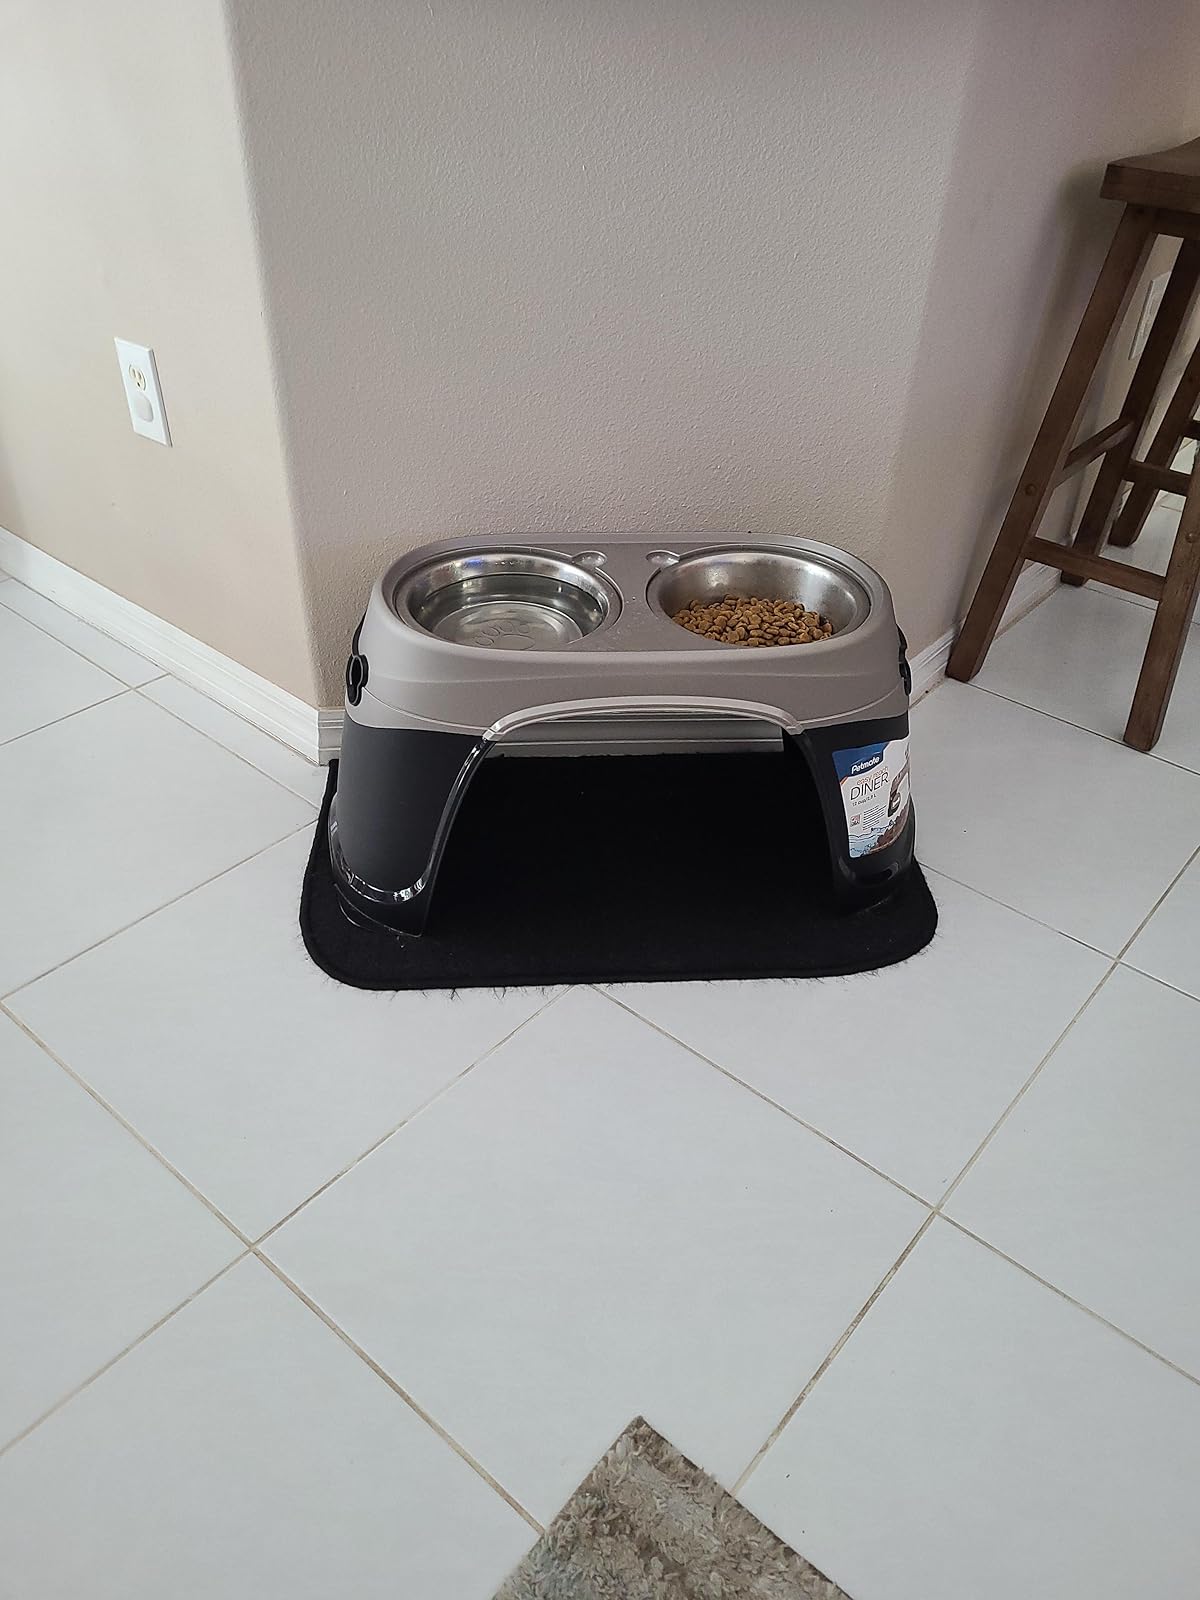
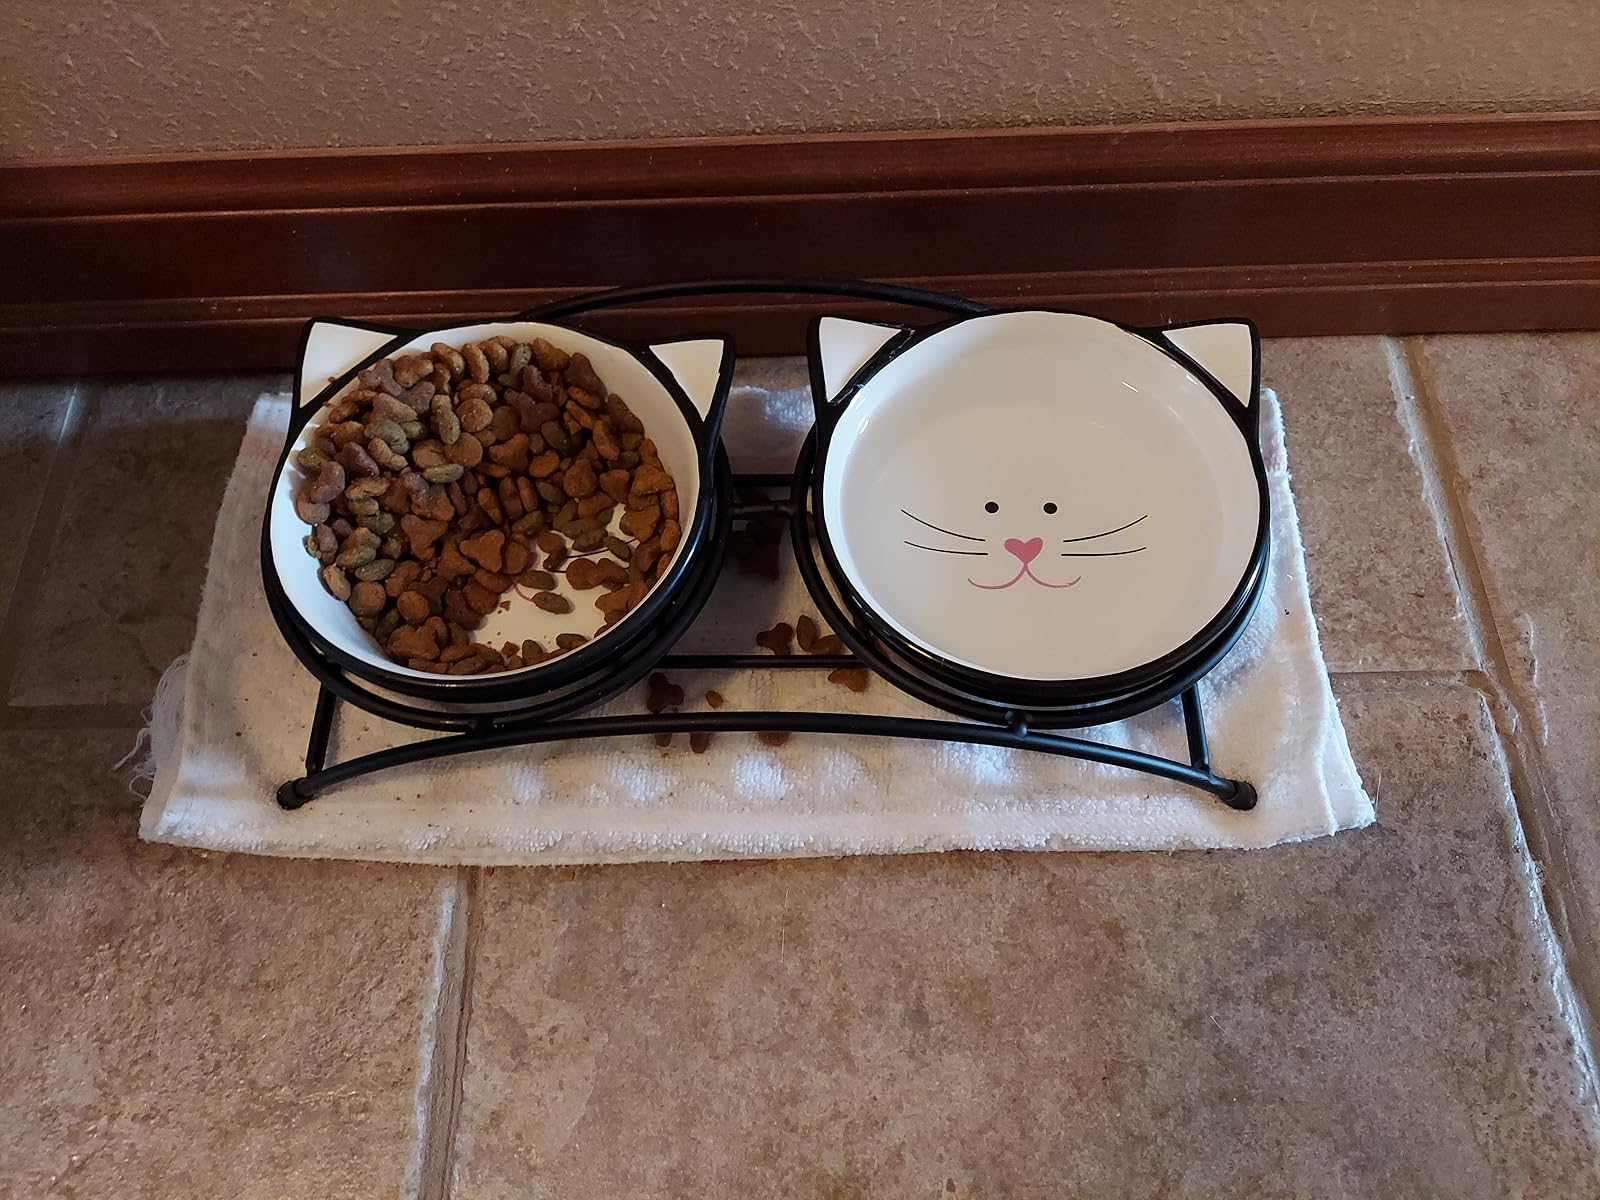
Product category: items_bowl
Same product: no